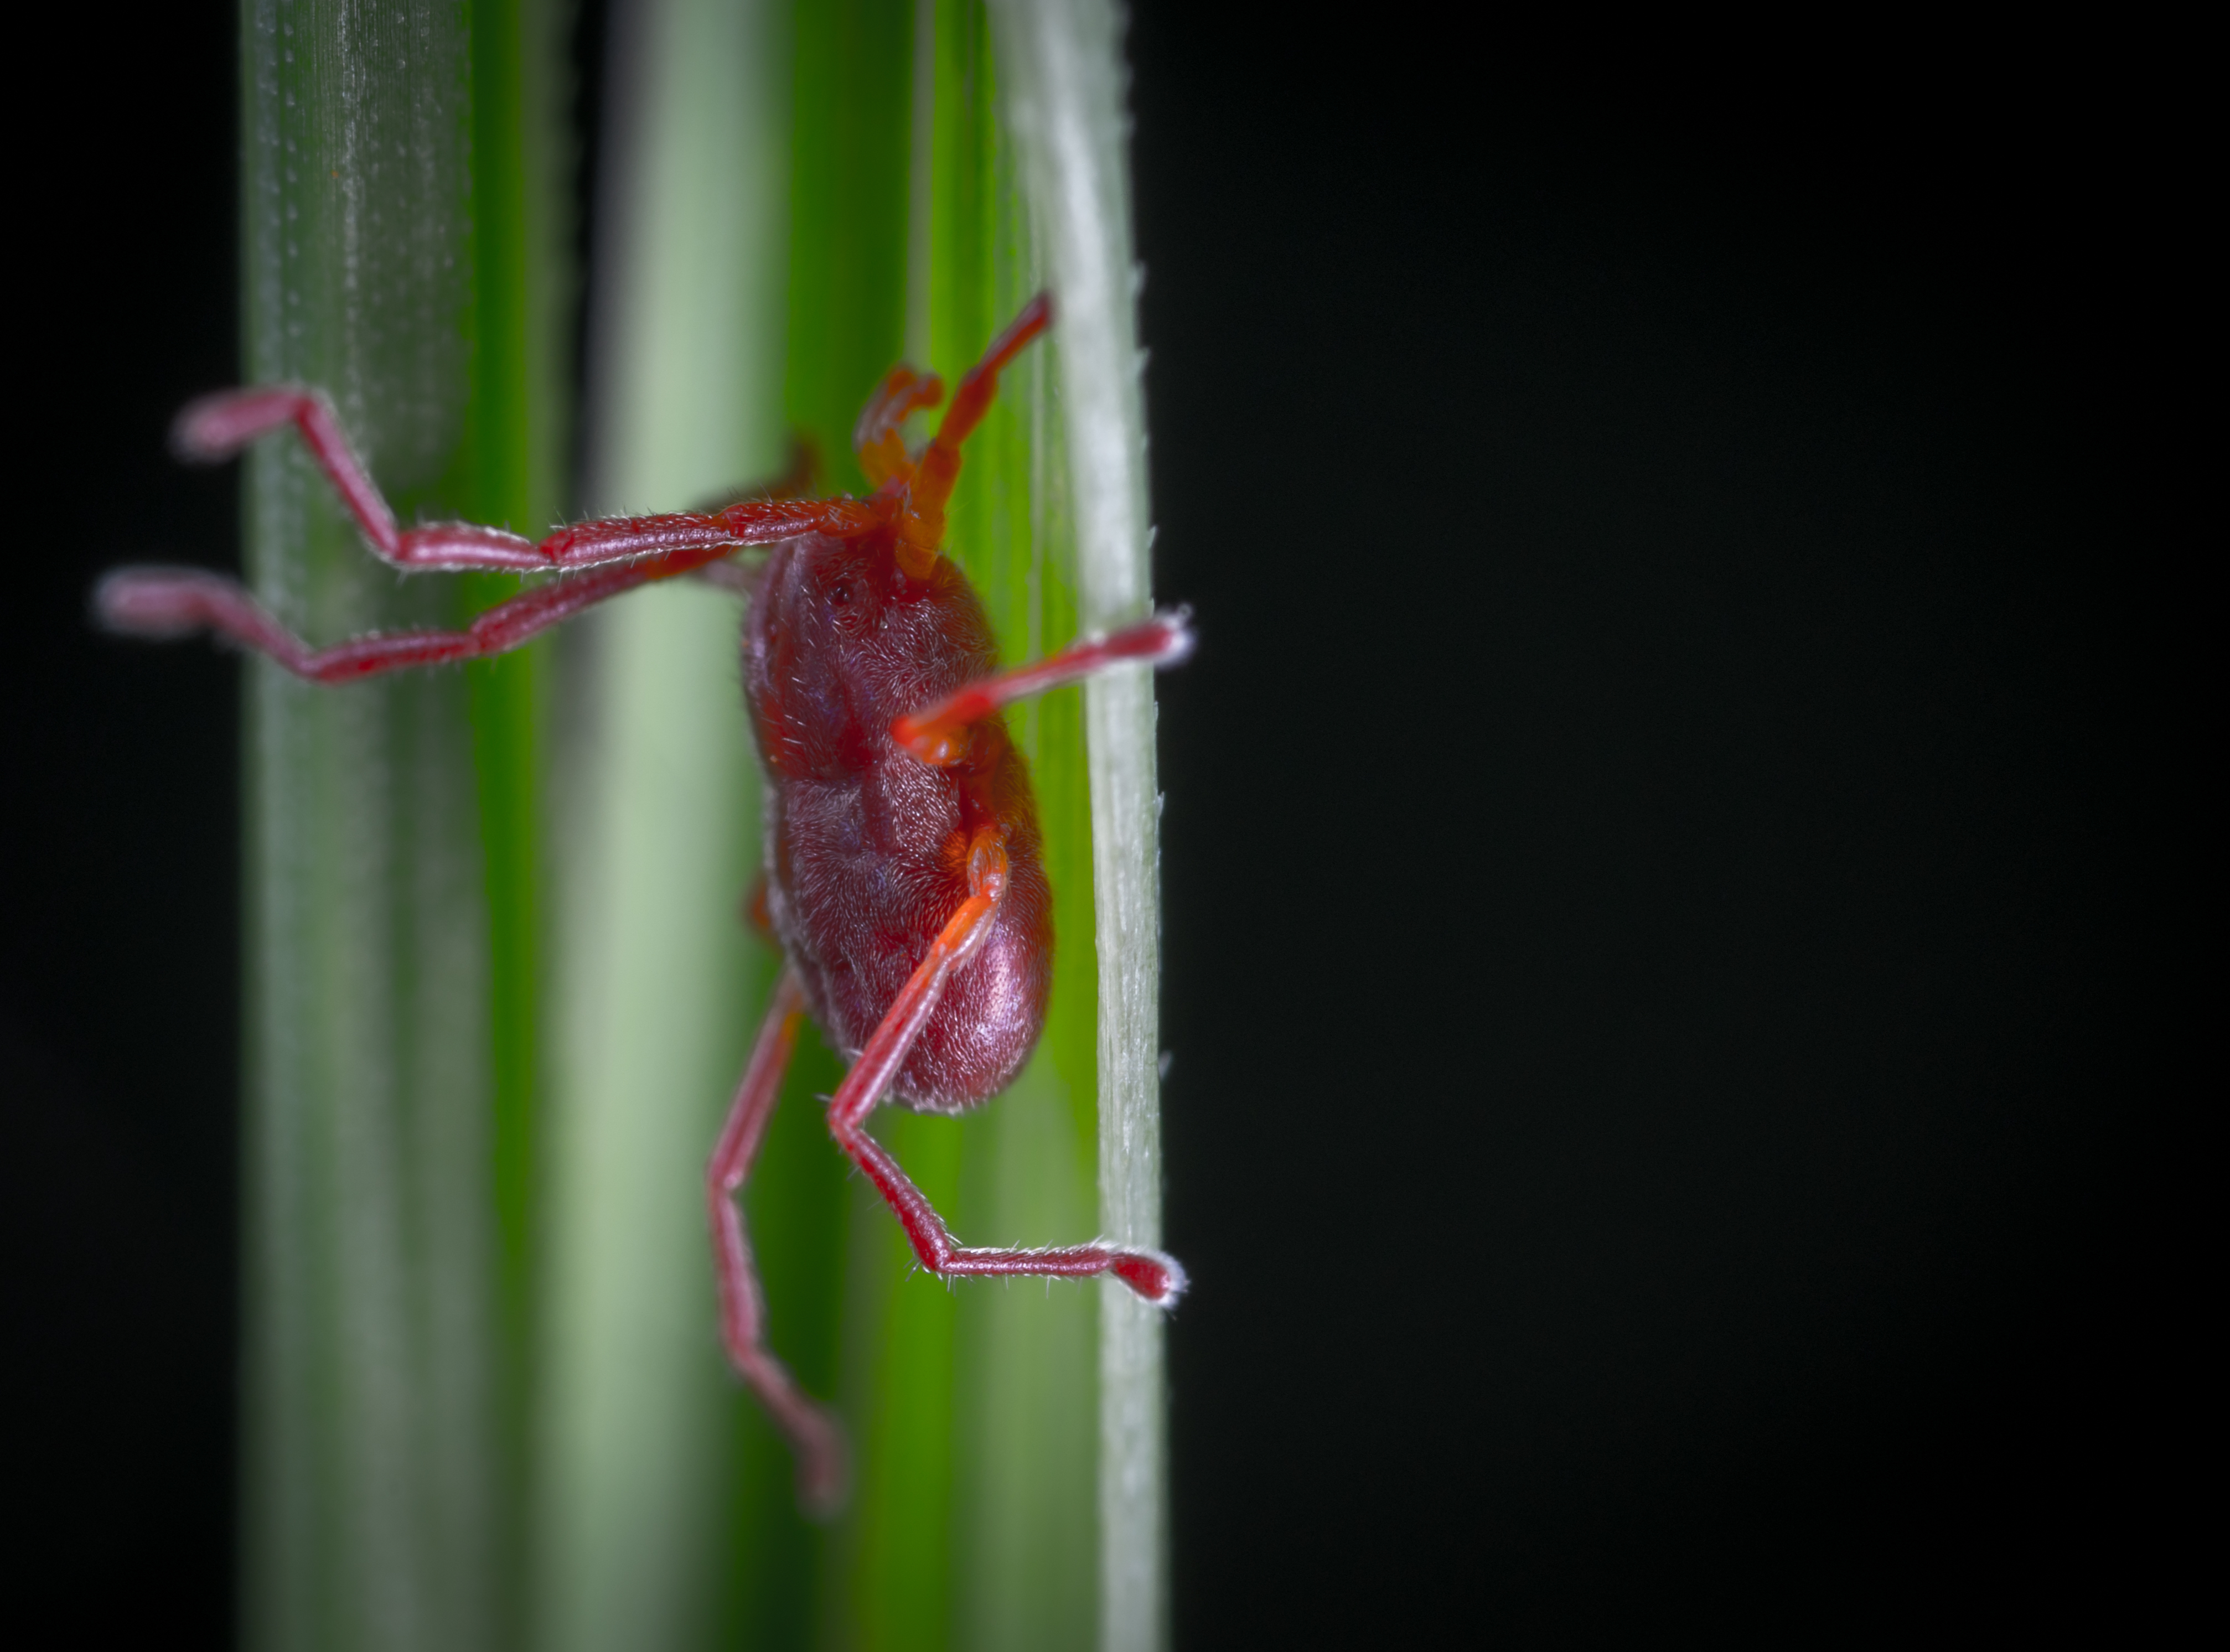
macro, mite, insect, macro photography, invertebrate, flora, close up, pest, organism, plant stem, arthropod, membrane winged insect, cricket like insect, grasshopper